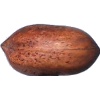
Label: nut_pecan